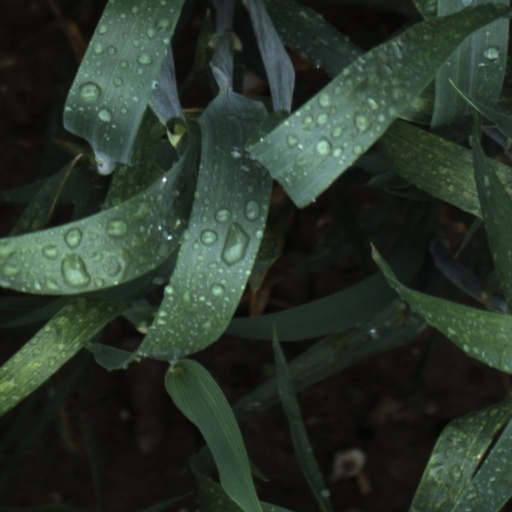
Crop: wheat